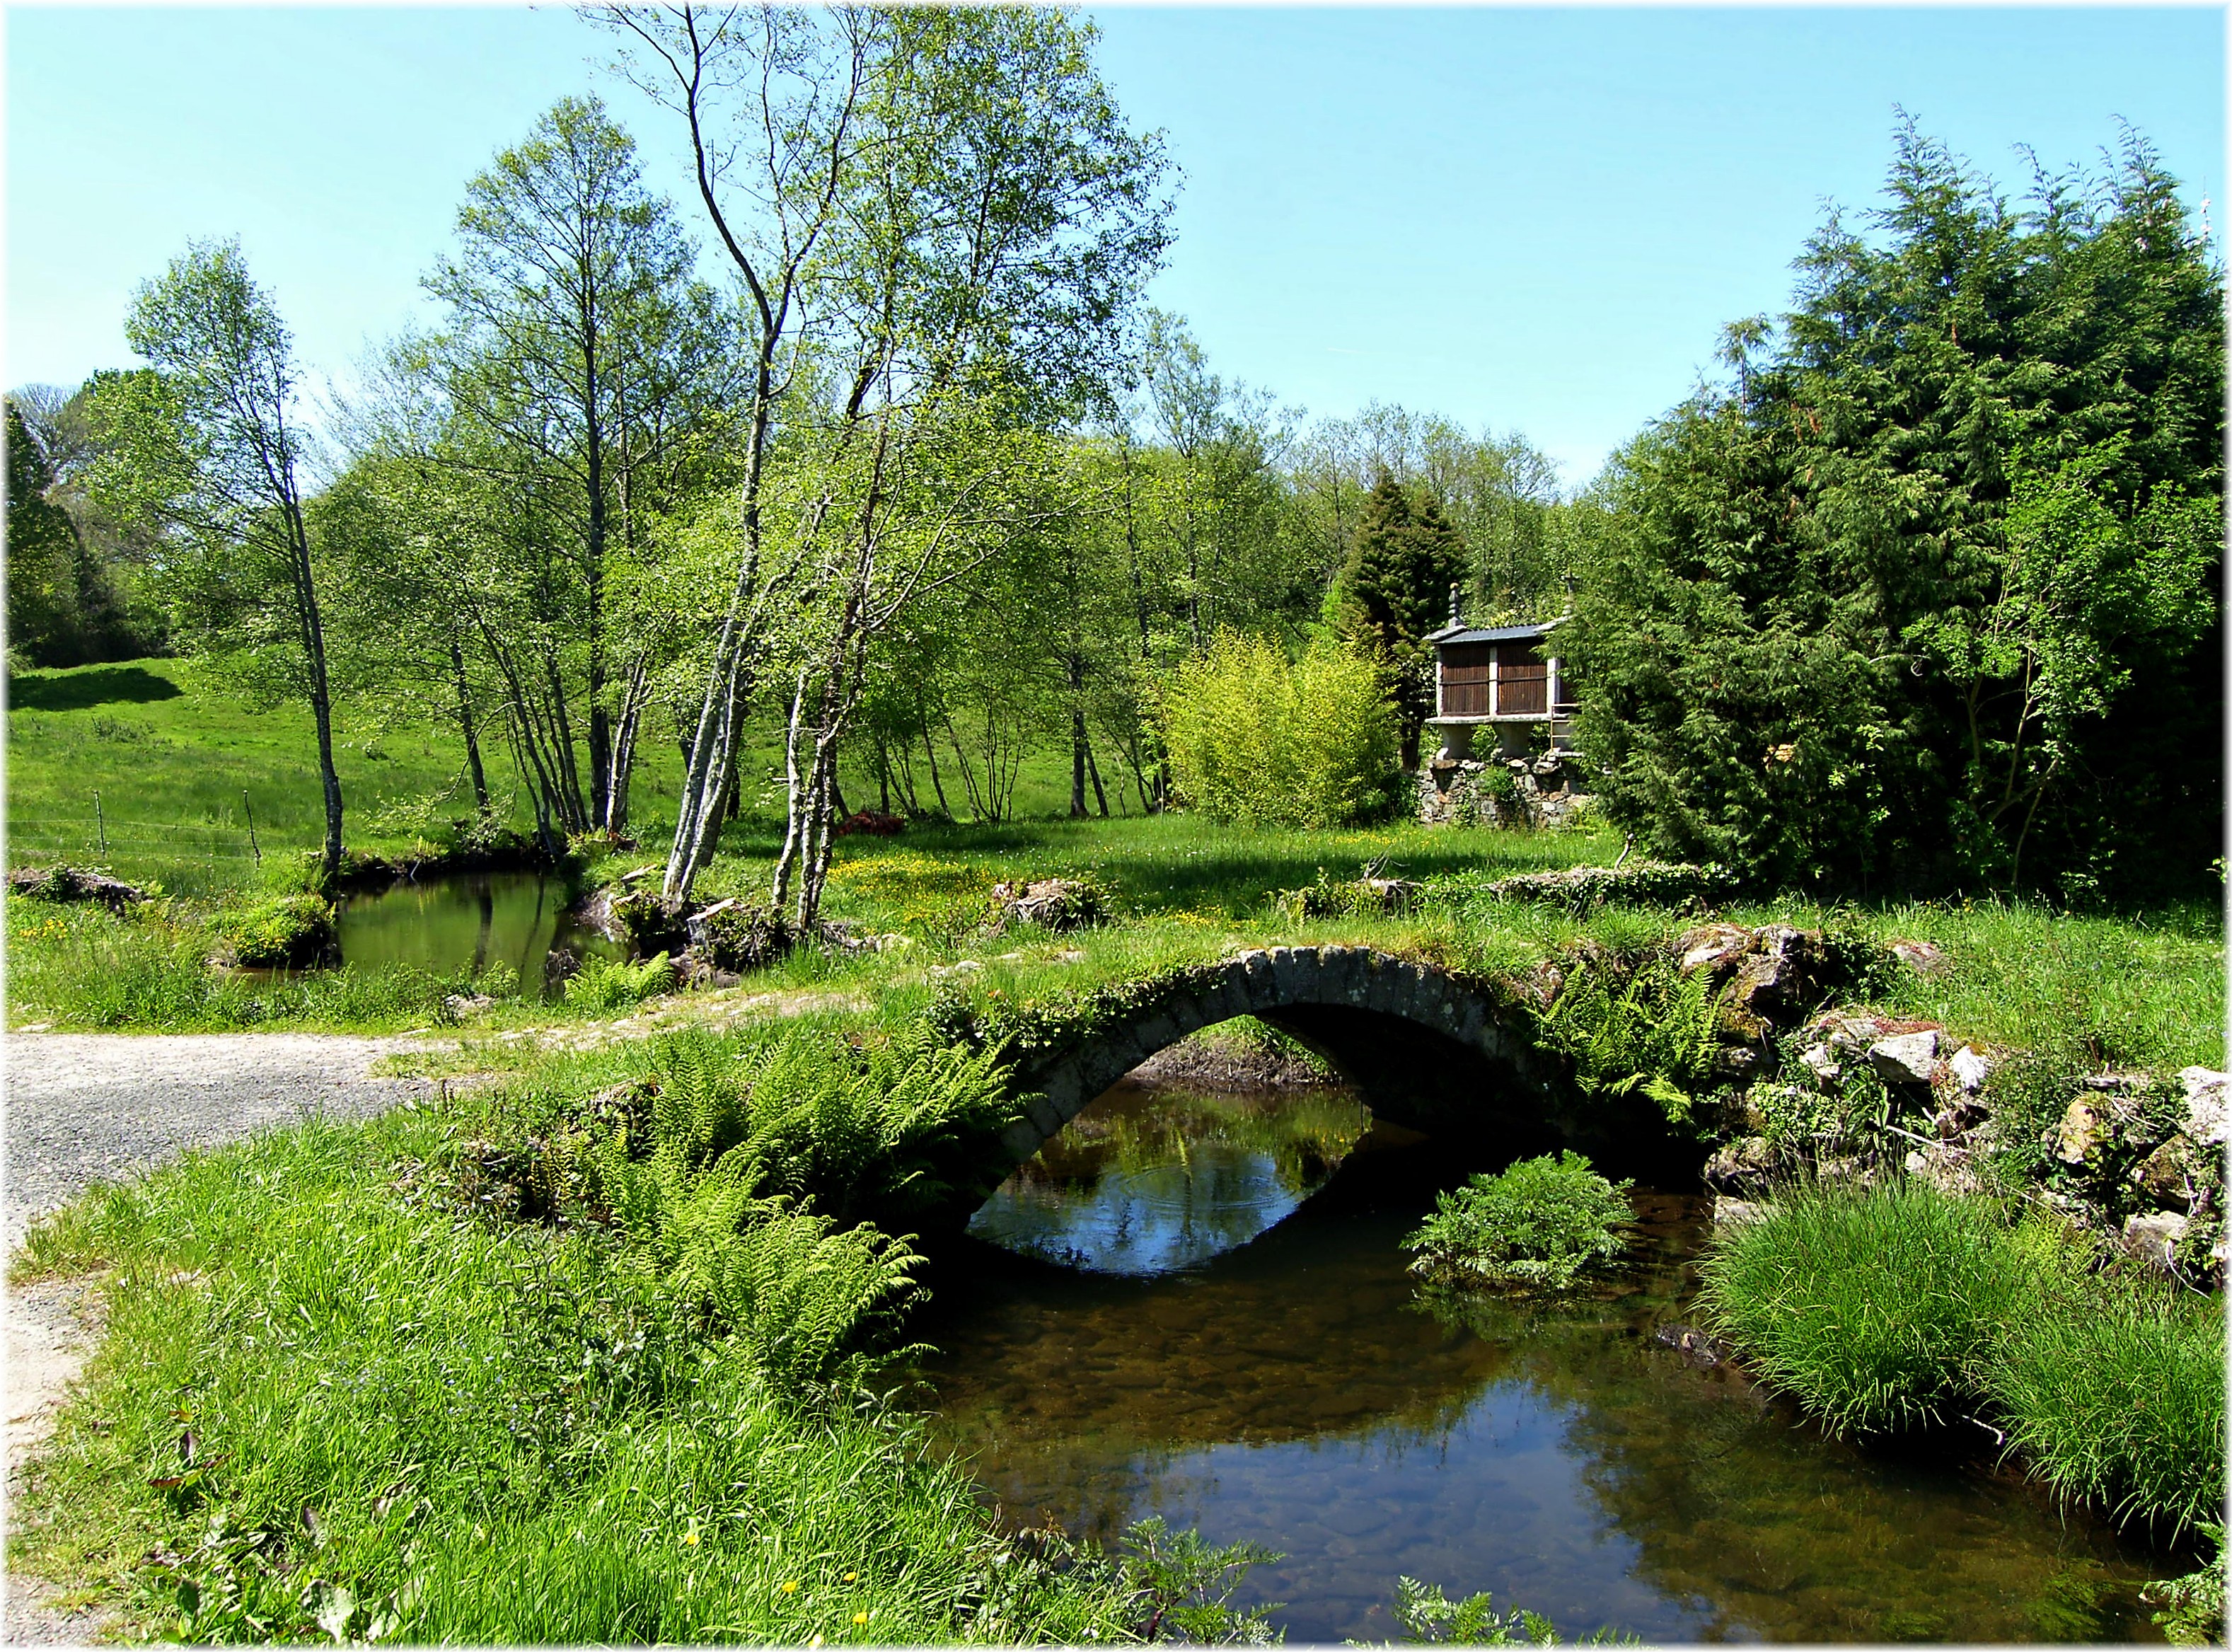
tree, lawn, meadow, flower, canal, pond, stream, rural, reflection, backyard, botany, garden, waterway, body of water, spain, rivers, wetland, agua, romano, galicia, piedra, mygearandme, horreo, botanical garden, estate, ponte, woodland, pedra, rios, ecosystem, watercourse, espana, thegalaxy, galiza, auga, galice, puentes, pontes, provinciadelugo, palasderei, fish pond, landscape architect